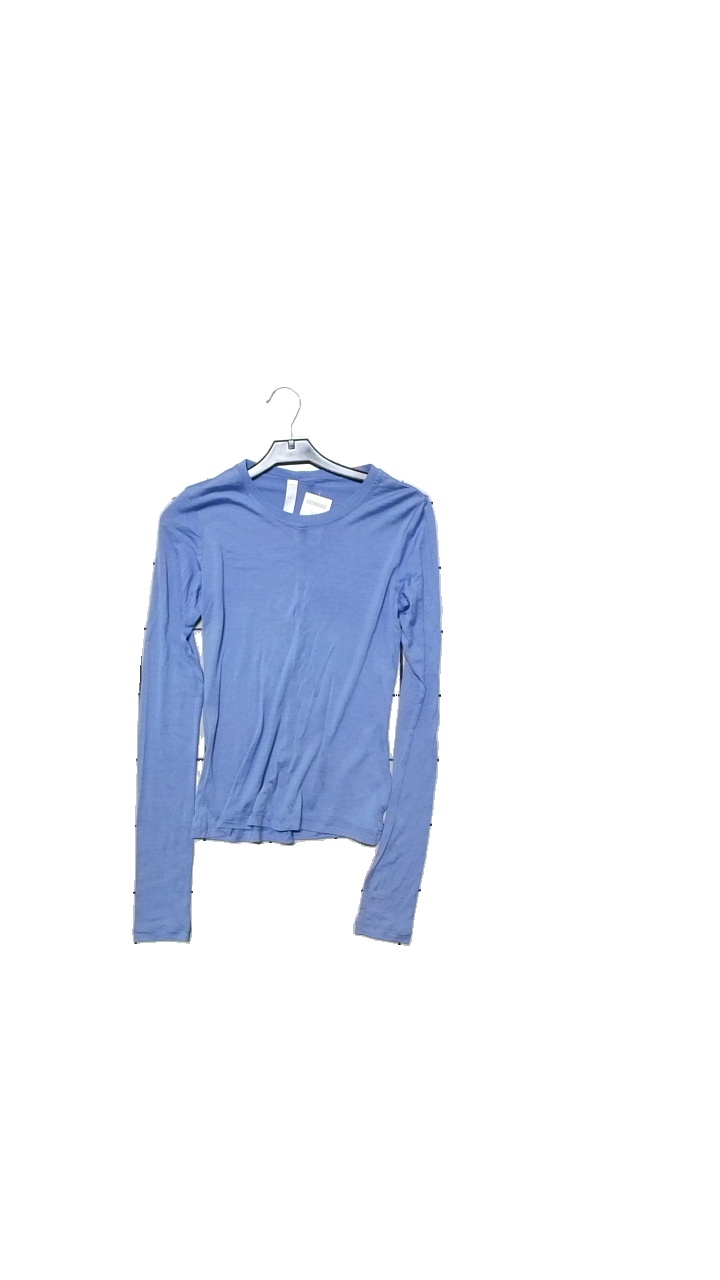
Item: Top (Ladies)
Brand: Carin Wester
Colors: Blue
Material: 67% silk, 33% wool
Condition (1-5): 5
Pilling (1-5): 5
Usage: Reuse
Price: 100-150